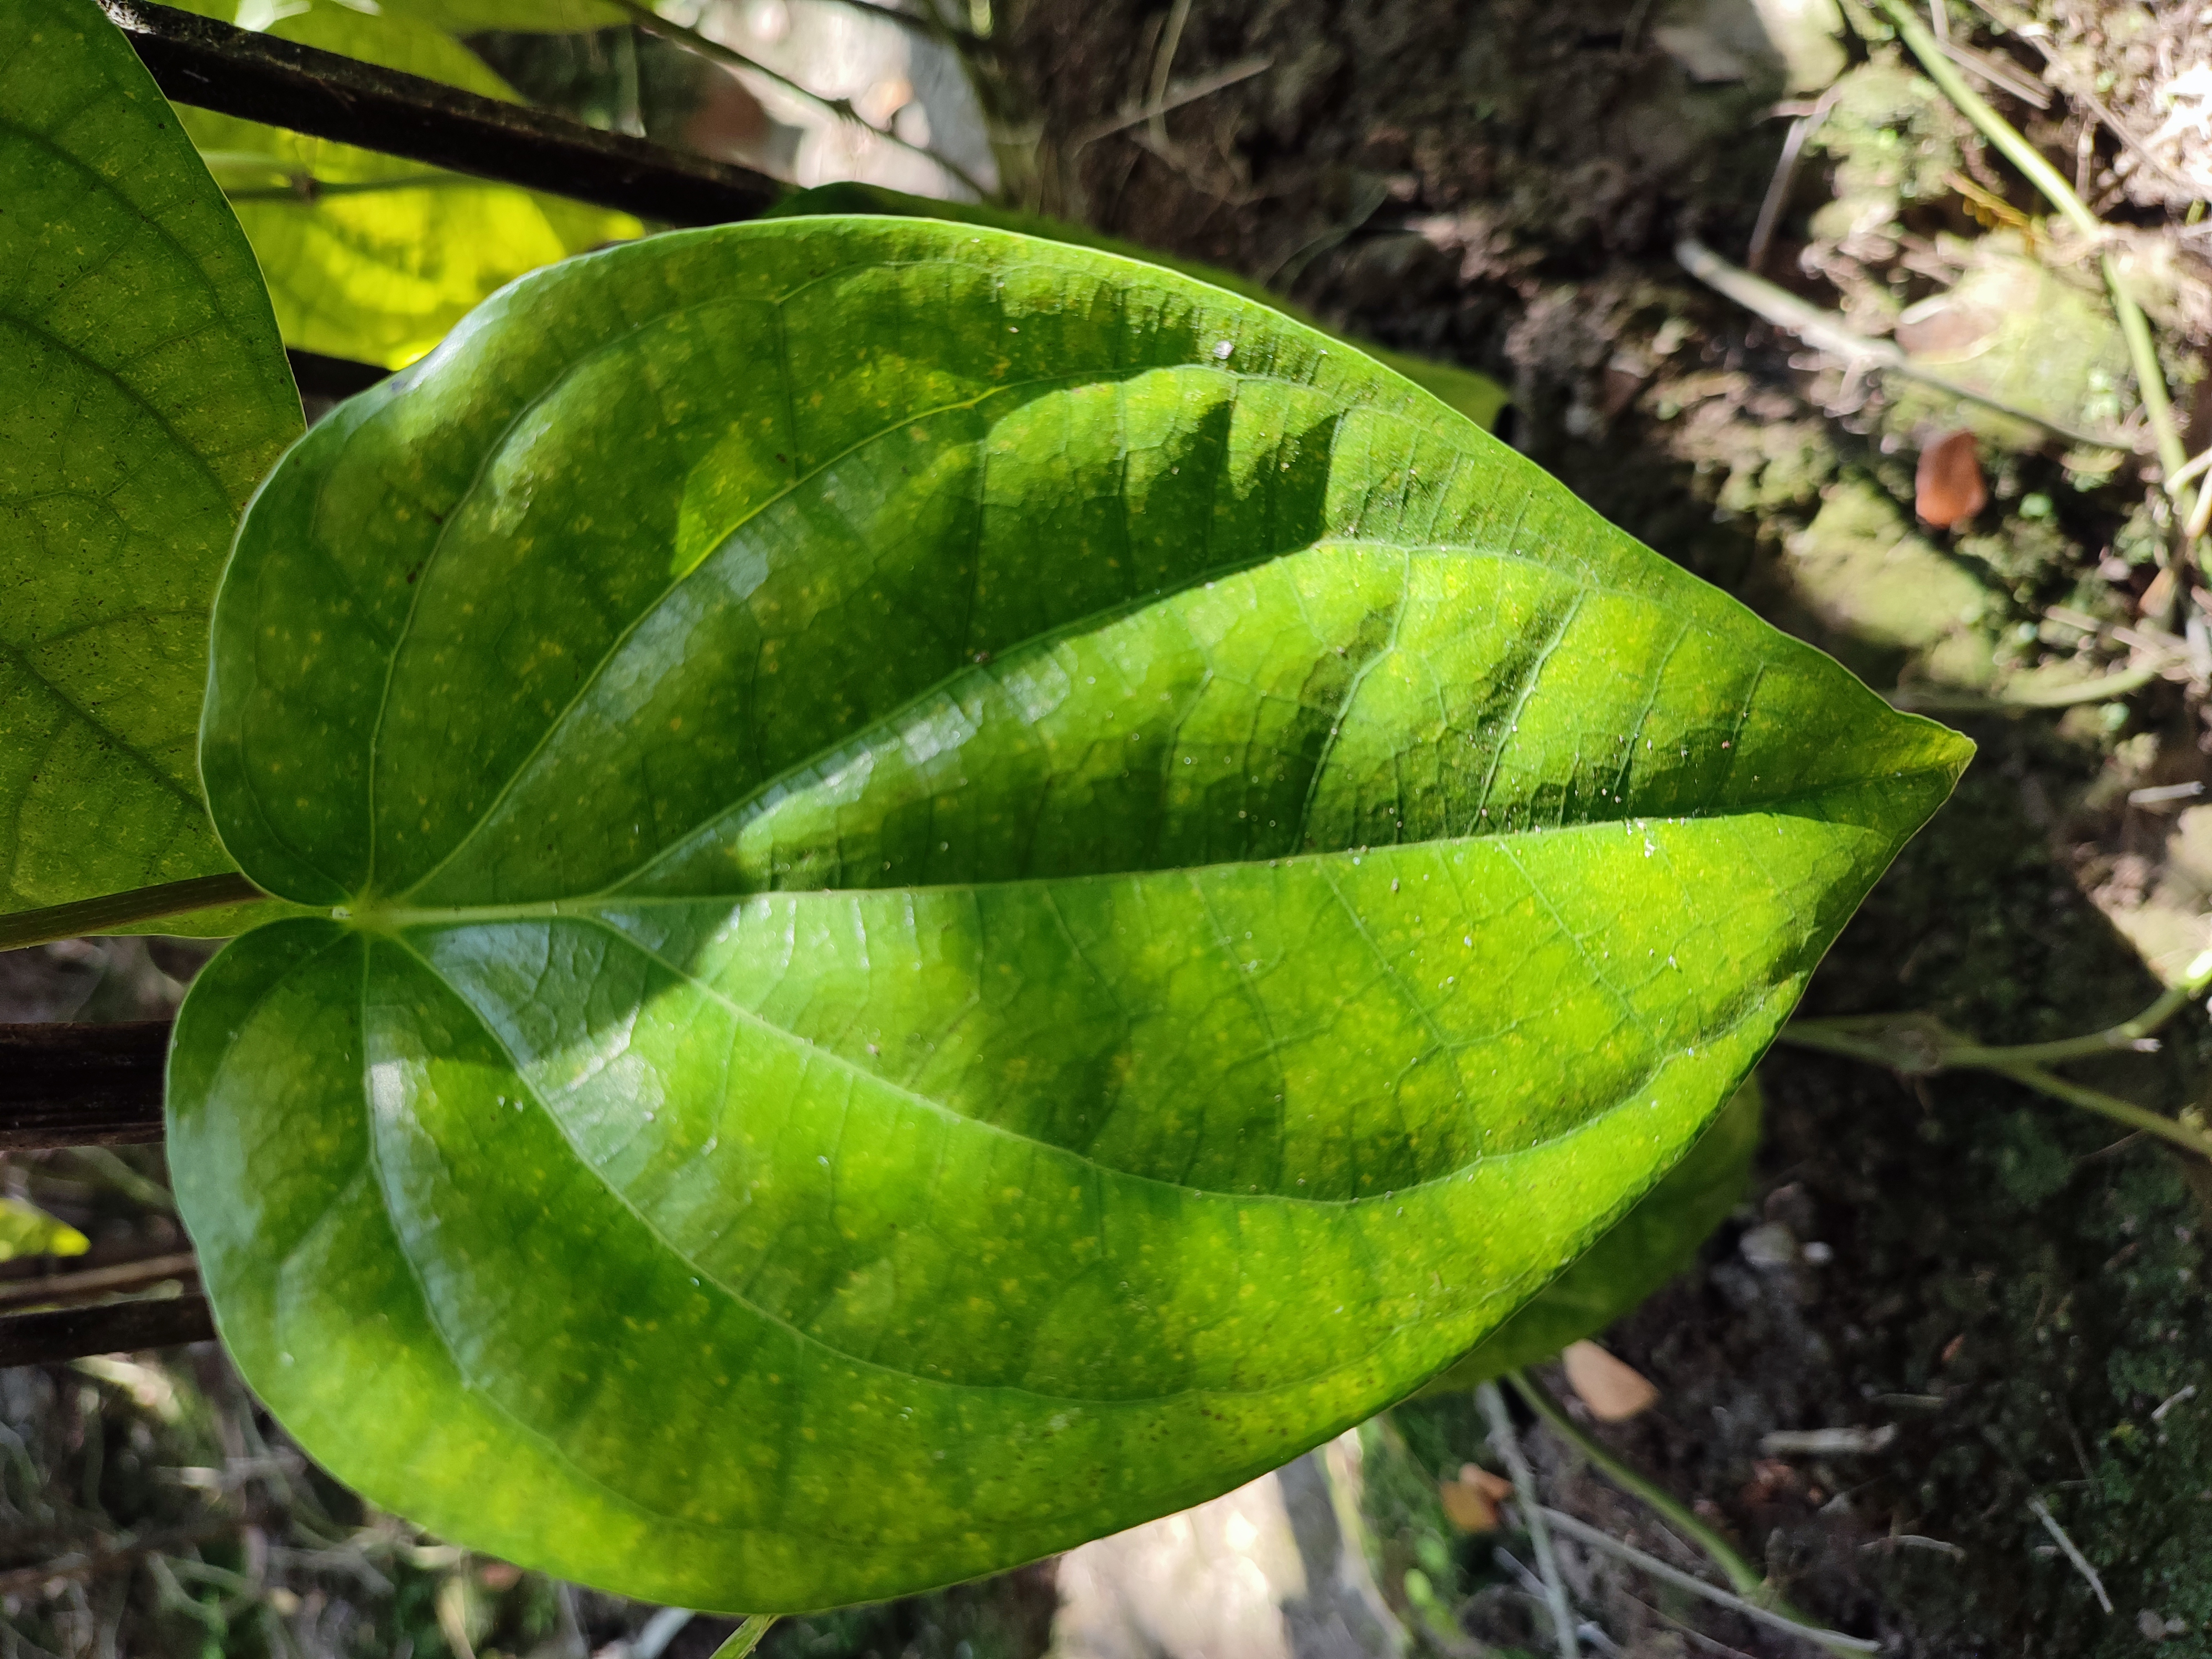
Label: Healthy_Leaf